Eric Bedser

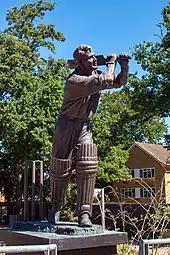
Statue of Eric Bedser by Allan Sly in Woking

Bedser enjoyed a successful first-class career, a member of the Surrey team that won seven successive County Championships from 1952 to 1958, despite many of the side's best players being away playing for England. Despite being called to a Test Trial in 1950, in which Laker took 8 wickets for 2 runs, one of which was scored by Eric, he was never called to play in a Test himself: he played for England only once, in a first-class tour match in Tasmania. As a result, Eric's record will always be lacking when compared with Alec's, who played in 51 Test matches, although Eric often accompanied Alec on overseas tours.